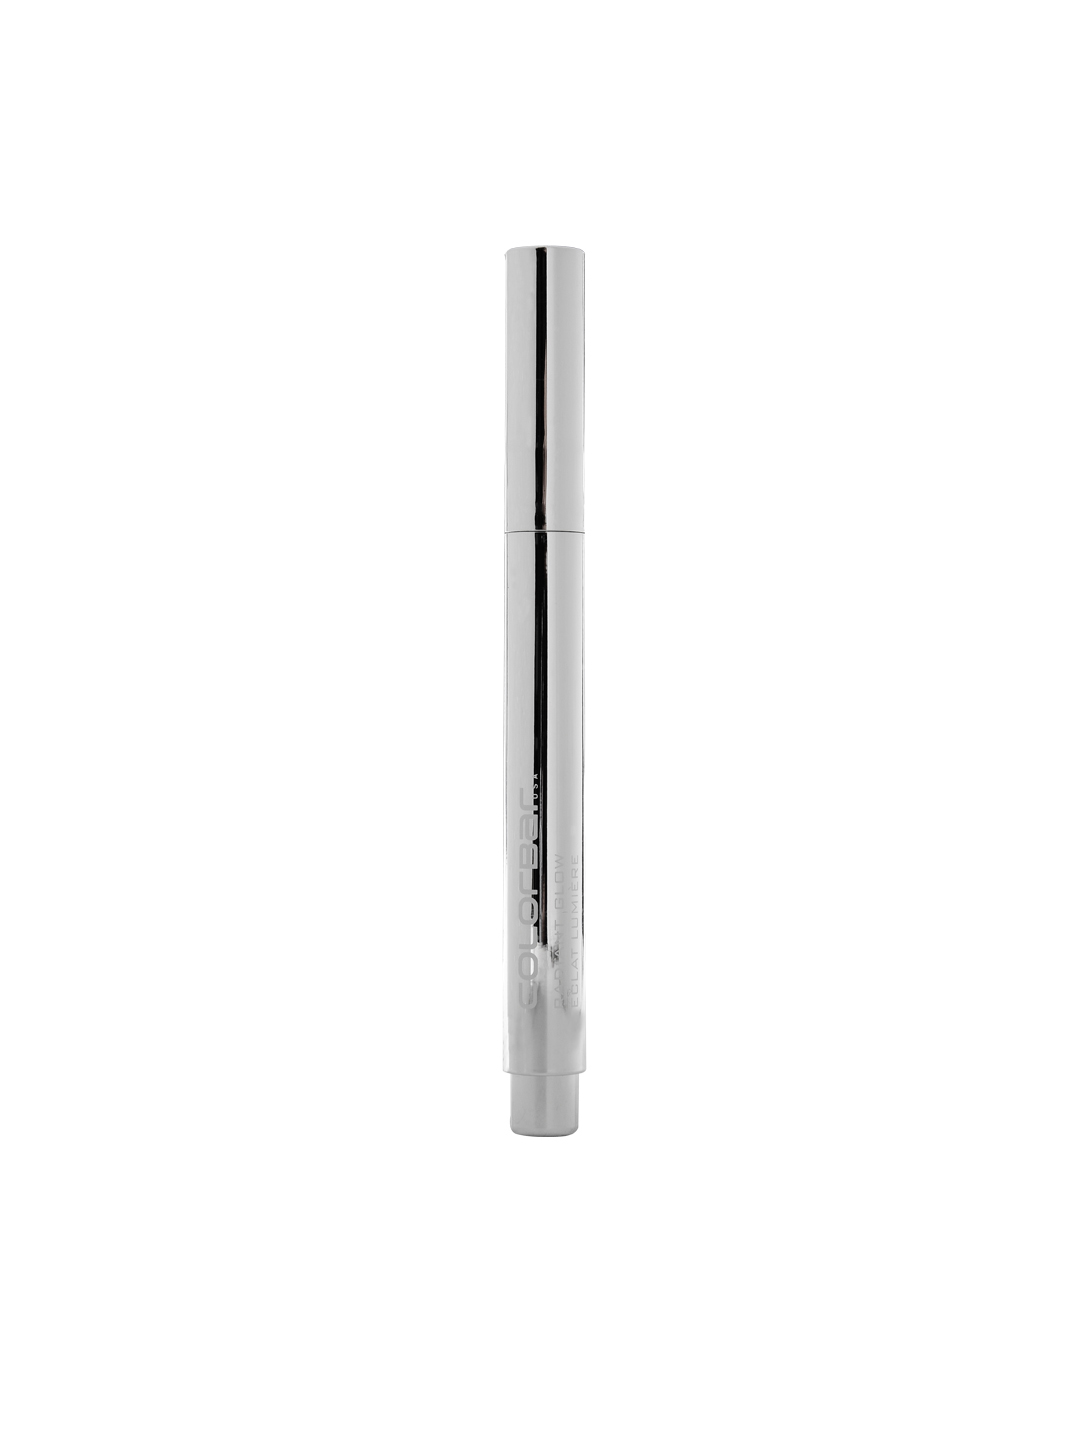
Colorbar Glamour Radiant Glow 001
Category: Personal Care / Makeup / Highlighter and Blush
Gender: Women
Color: Skin
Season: Spring 2017
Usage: Casual